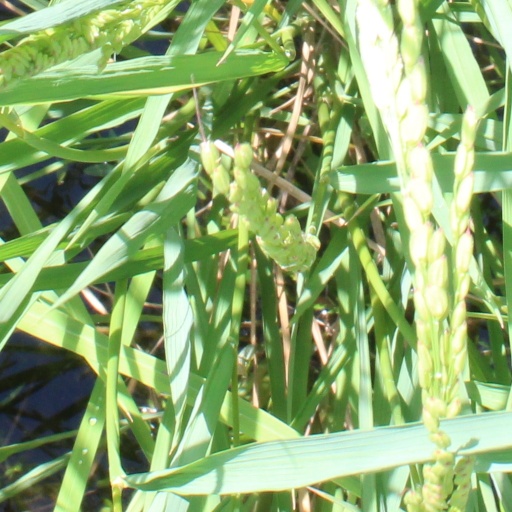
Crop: rice